1970 in the Philippines

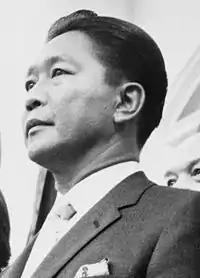
President Ferdinand Marcos at the White House in 1966.

As per Act No. 2711 section 29, issued on March 10, 1917, any legal holiday of fixed date falls on Sunday, the next succeeding day shall be observed as legal holiday. Sundays are also considered legal religious holidays. Bonifacio Day was added through Philippine Legislature Act No. 2946. It was signed by then-Governor General Francis Burton Harrison in 1921. On October 28, 1931, the Act No. 3827 was approved declaring the last Sunday of August as National Heroes Day. As per Republic Act No. 3022, April 9 is proclaimed as Bataan Day. Independence Day was changed from July 4 ("Philippine Republic Day") to June 12 ("Philippine Independence Day") on August 4, 1964.